James & Ernie

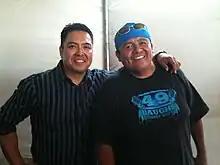
James and Ernie in Kayenta, AZ 2012

James & Ernie are an American Navajo comedy duo consisting of James Junes and Ernest "Ernie" David Tsosie III.